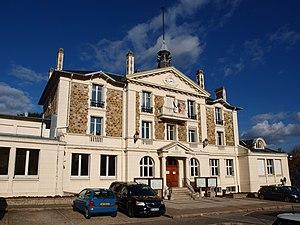
Wissous (Essonne, France)